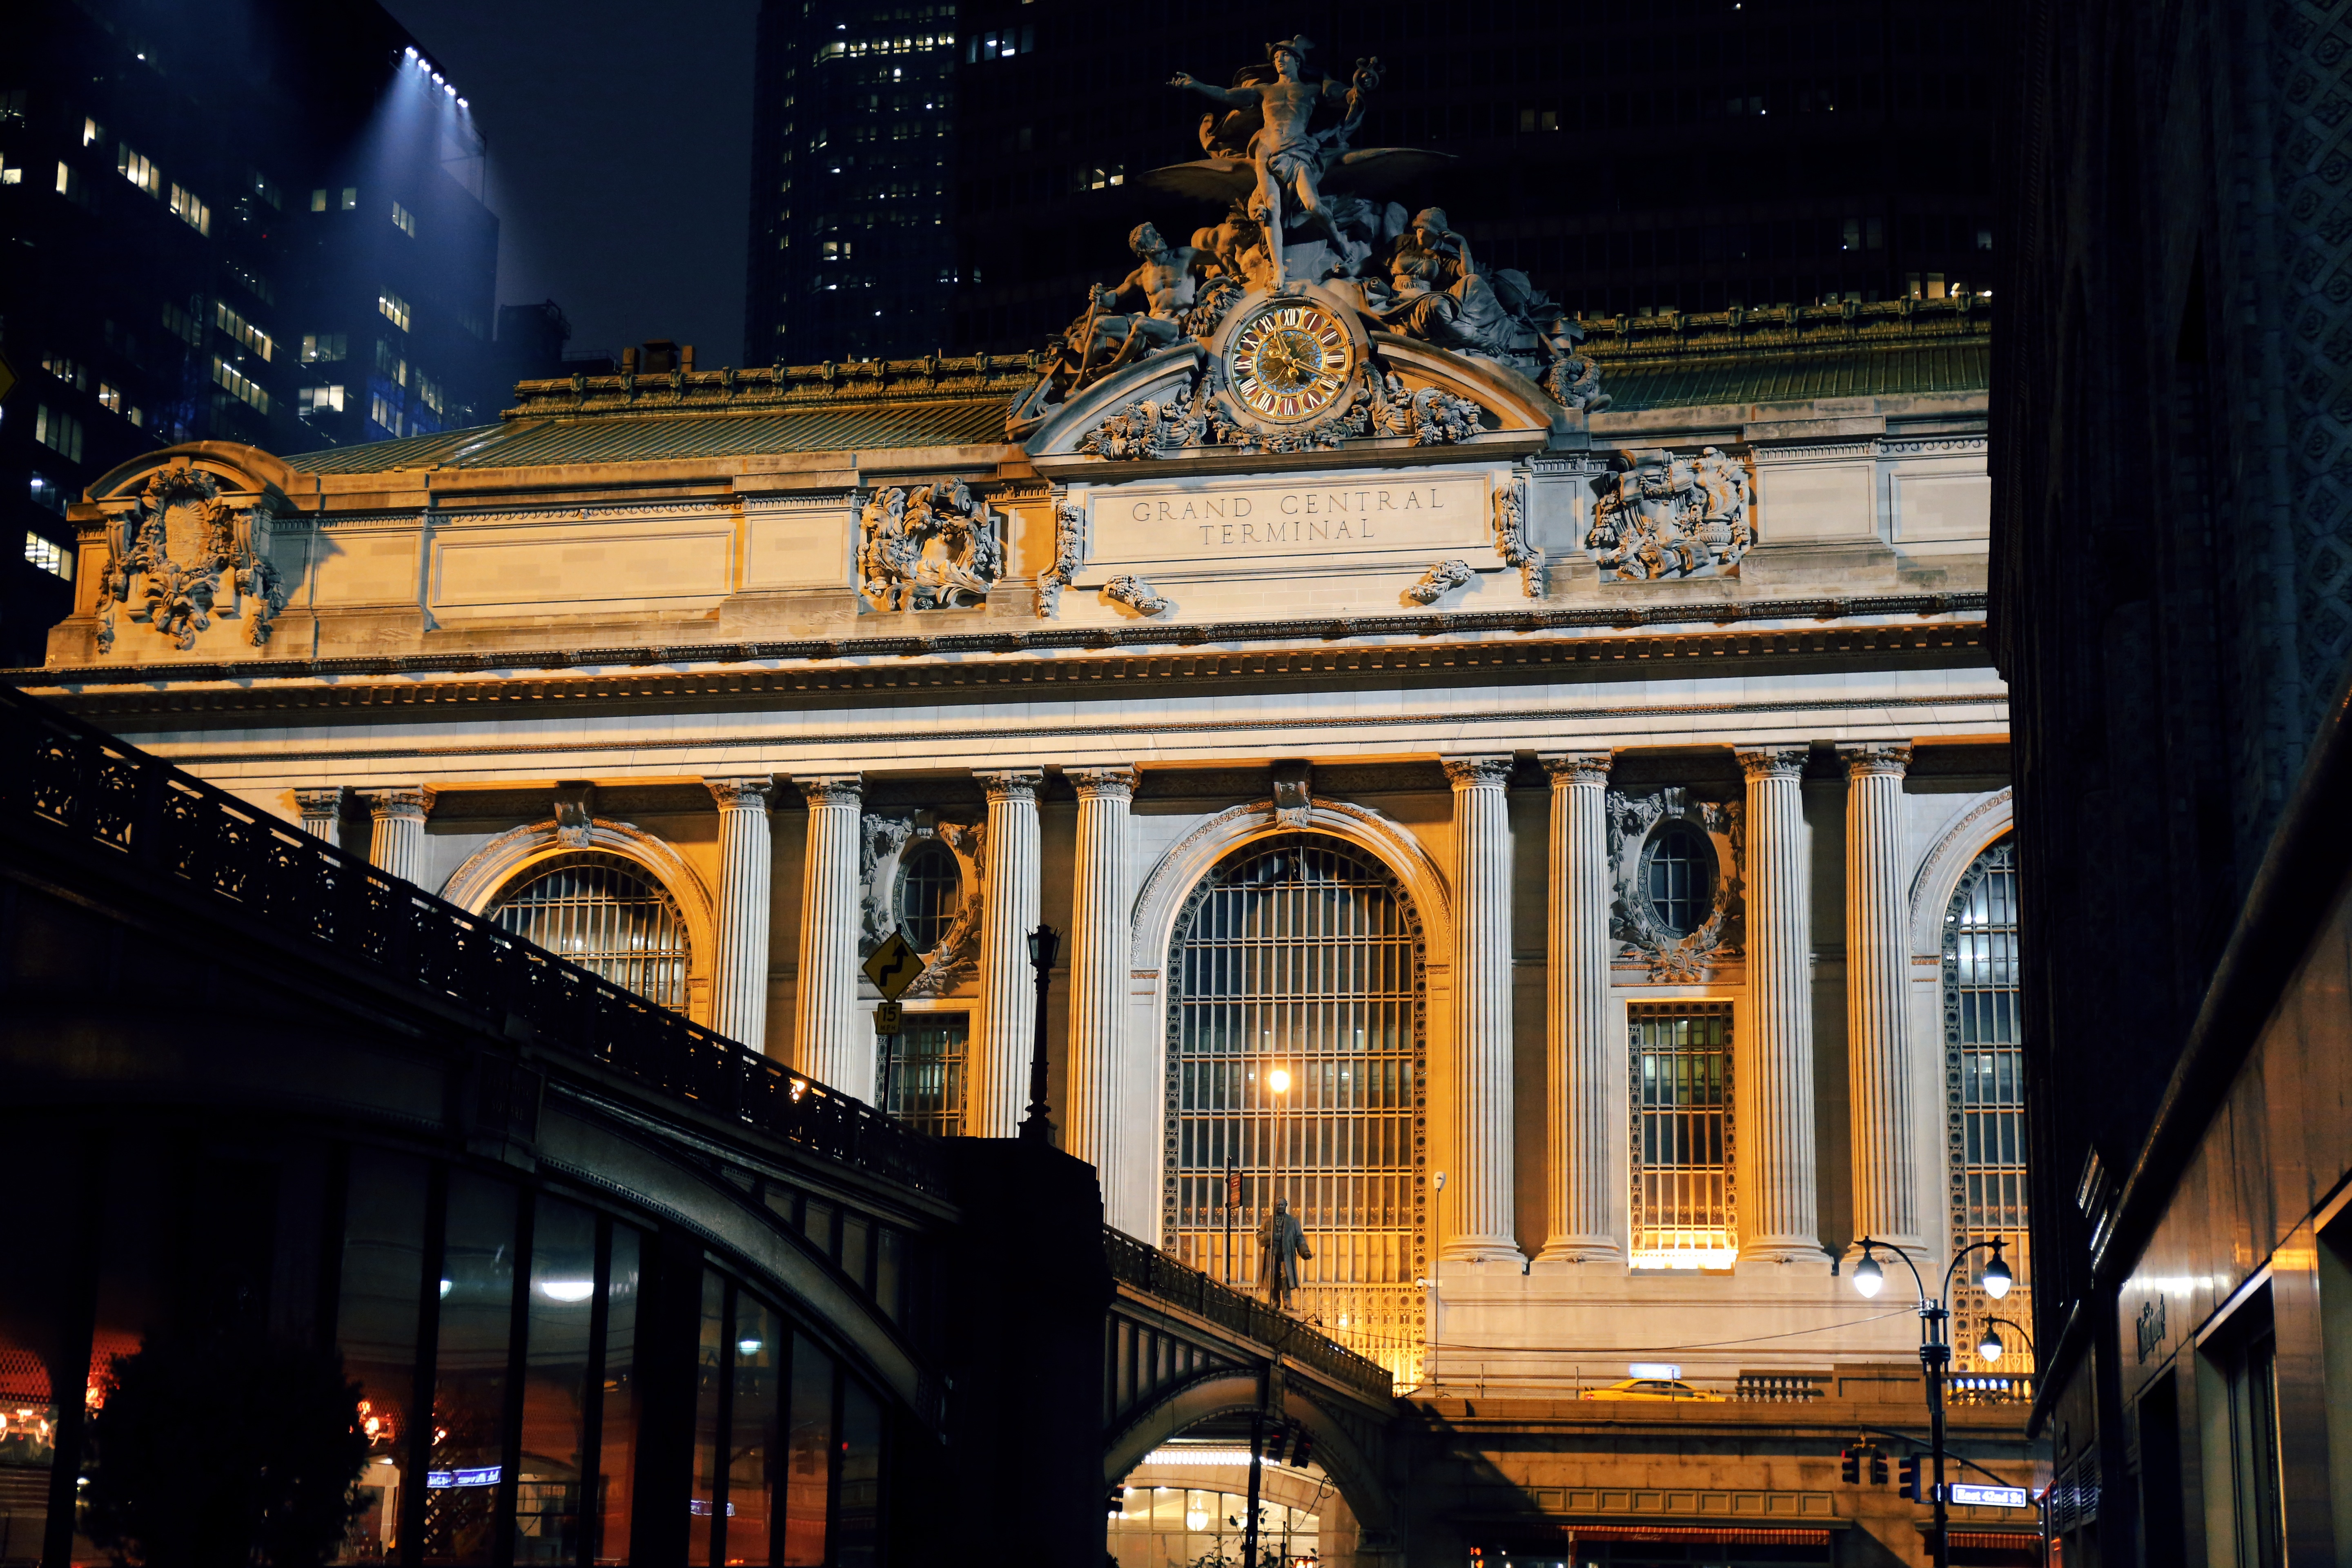
architecture, night, clock, building, old, city, new york, cityscape, downtown, evening, landmark, grand central terminal, theatre, grand central station, metropolis, urban area, human settlement